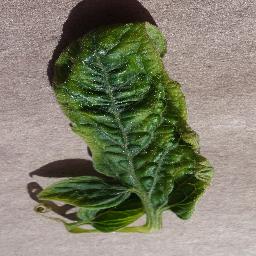
Label: Tomato___Tomato_Yellow_Leaf_Curl_Virus